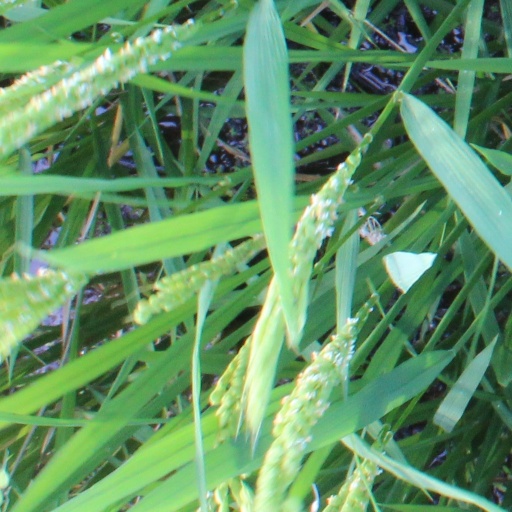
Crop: rice